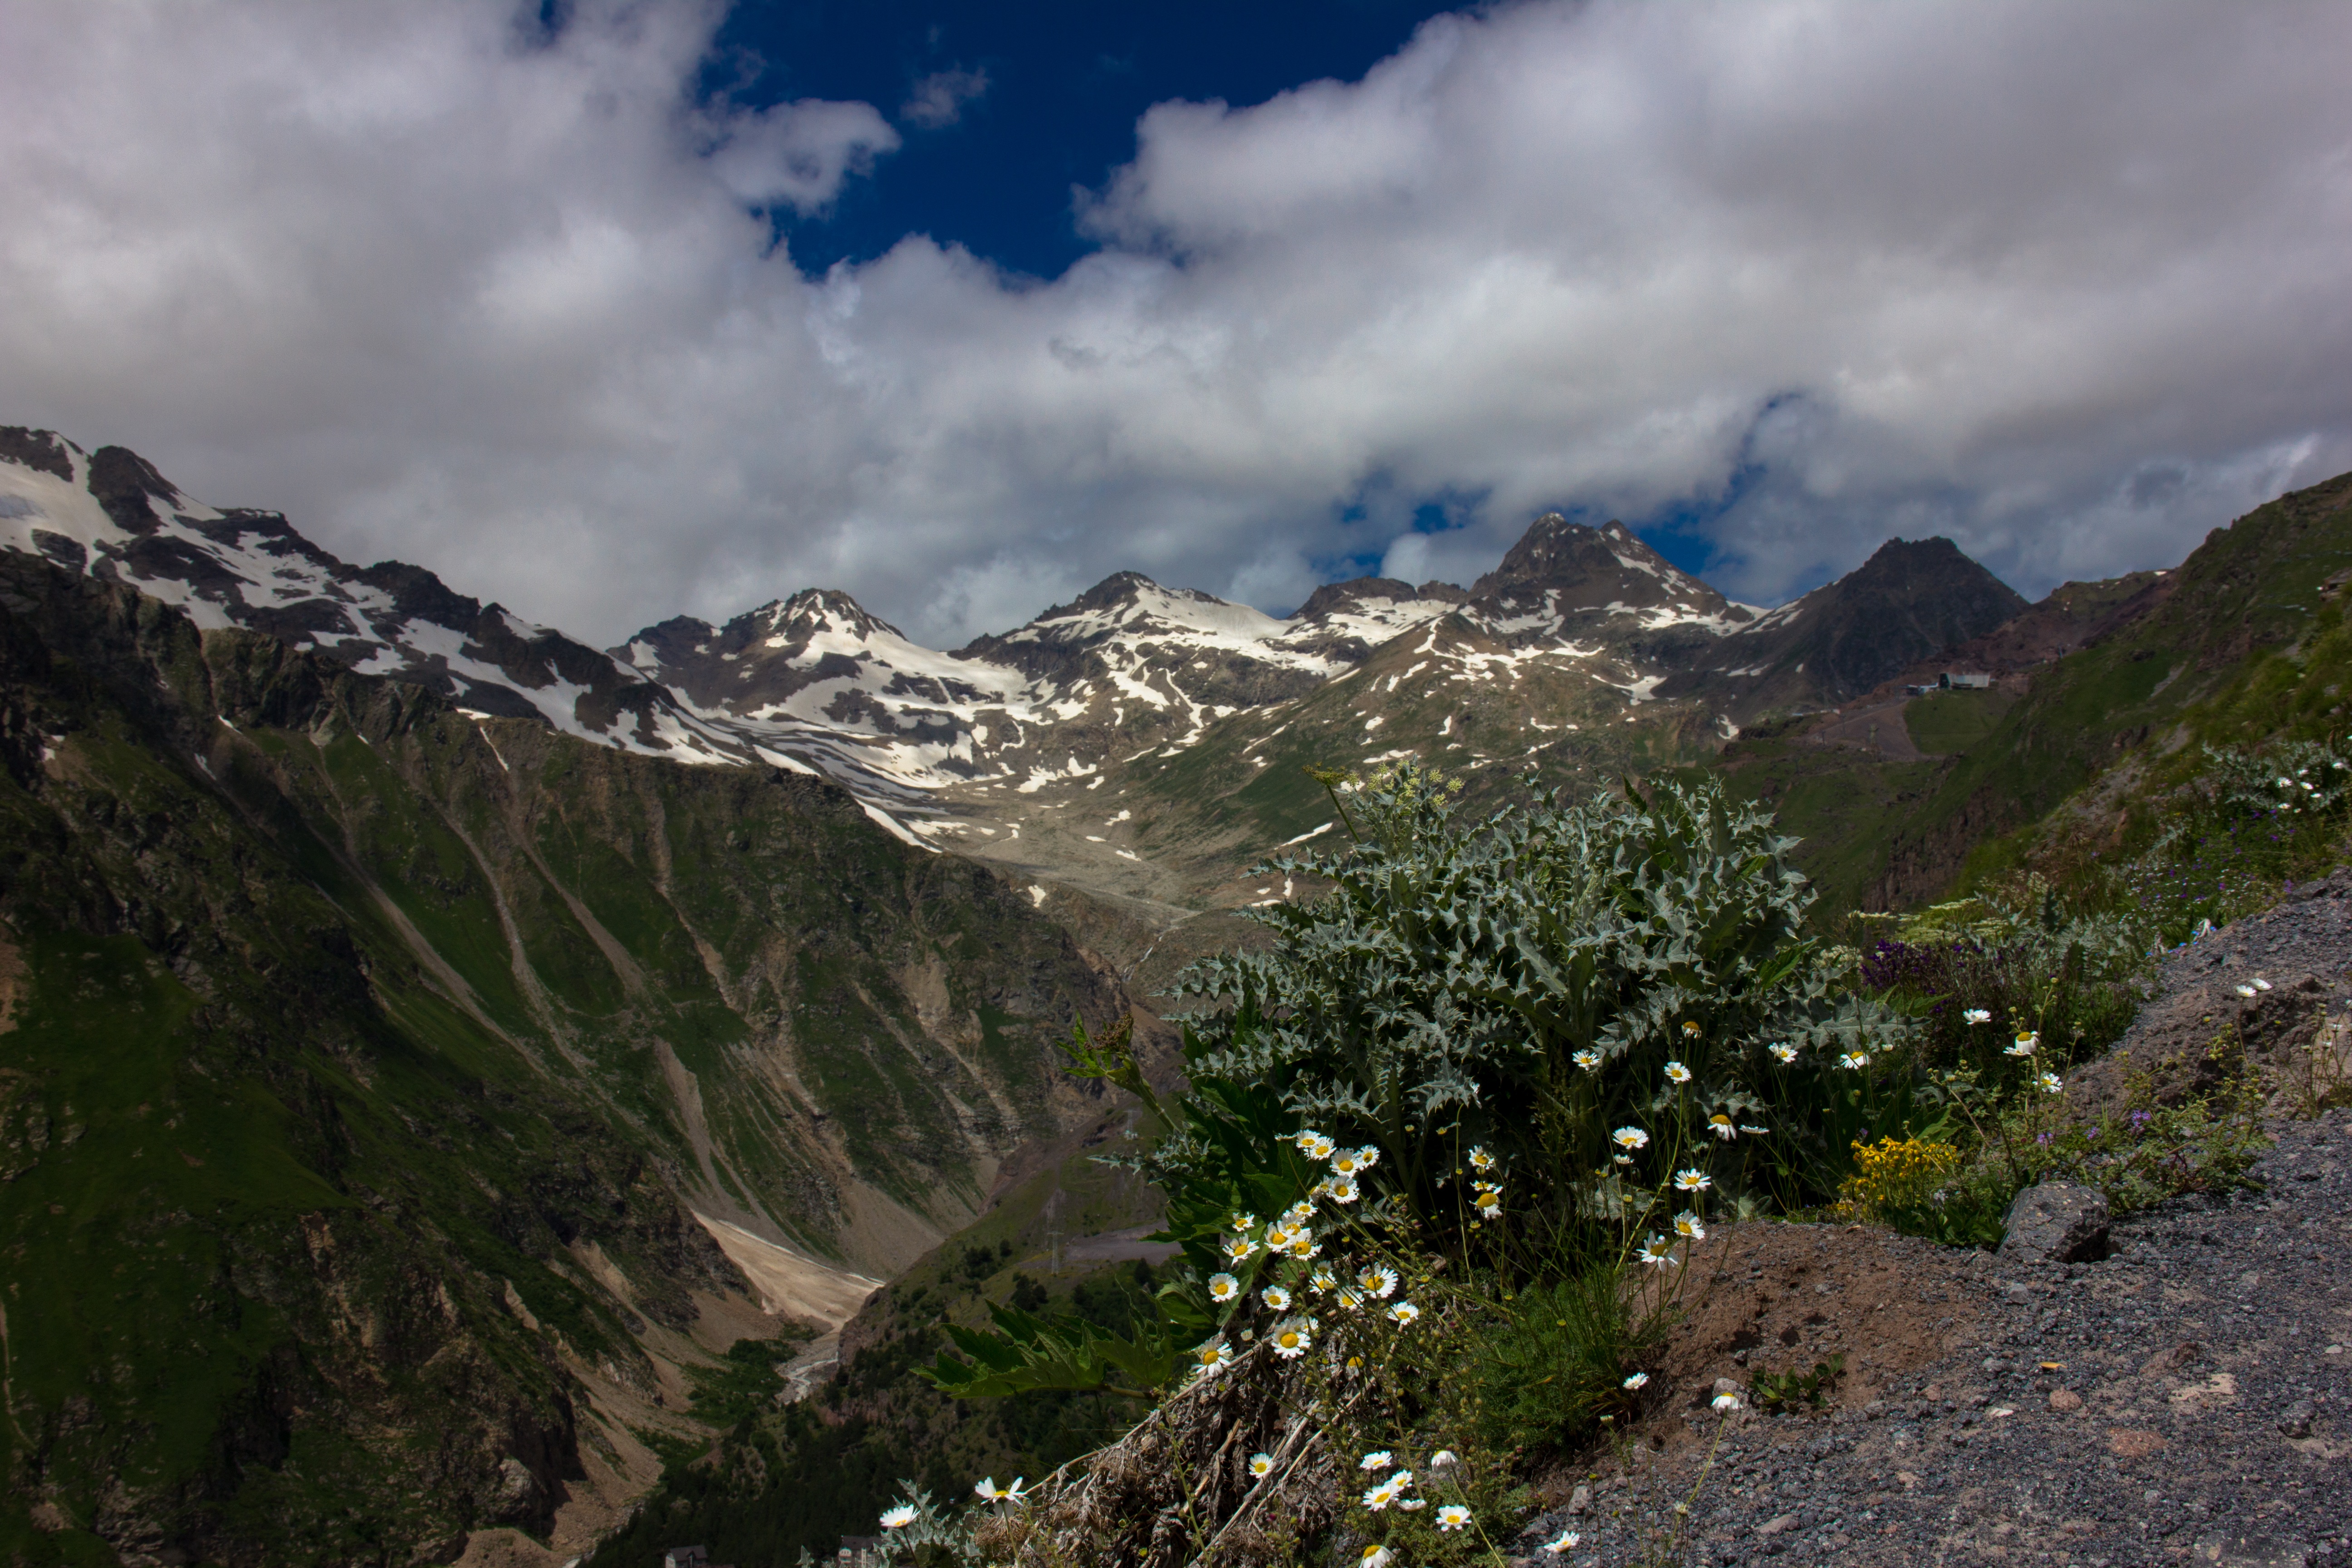
landscape, nature, wilderness, walking, mountain, sun, hiking, trail, hill, adventure, valley, mountain range, climbing, highland, ridge, summit, height, flowers, mountaineering, rocks, clouds, mountains, alps, backpacking, plateau, fell, loch, landform, good weather, the caucasus, kabardino balkaria, mountain pass, northern caucasus, elbrus region, baksan gorge, geographical feature, mountainous landforms